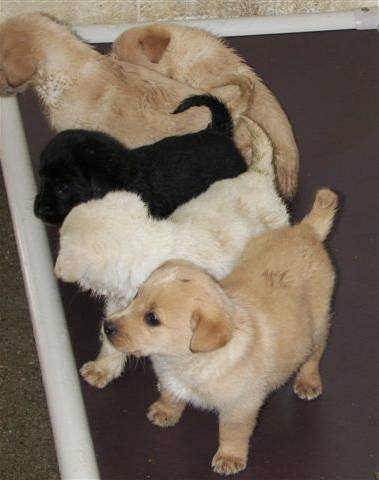
Label: dog